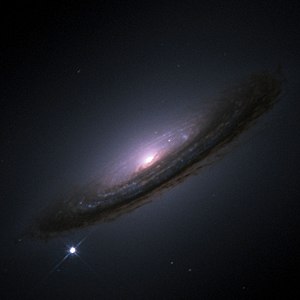
Kosmisk afstandsstige / Ekstragalaktisk afstandsskala / Supernovaer
SN 1994D (lys plet nederst til venstre) i NGC 4526 galaksen. Billede fra NASA, ESA, The Hubble Key Project Team, and The High-Z Supernova Search Team
"Den kosmiske afstandsstige er den rækkefølge af metoder, som bruges af astronomer til at bestemme afstanden til himmellegemer. En “direkte” afstandsmåling for et astronomisk objekt er kun muligt for de objekter, der er ""tæt nok på"" fra Jorden.